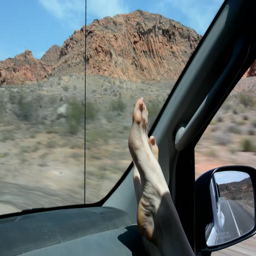
womans feet propped on the dashboard of a car while driving through a desert landscape .